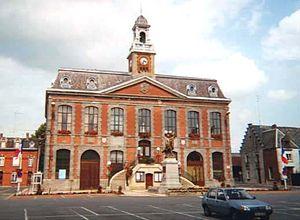
Hôtel de ville de Landrecies
La région Nord-Pas-de-Calais recense plus de deux-cents musées. Parmi eux, 47 sont labellisés Musée de France.
Le musée Ernest-Amas est situé à Landrecies.